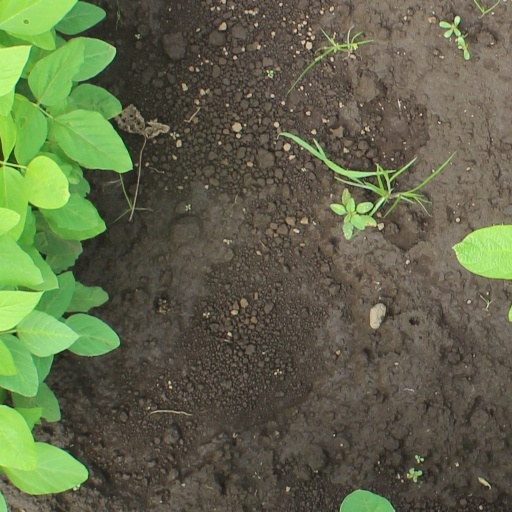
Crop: soybean